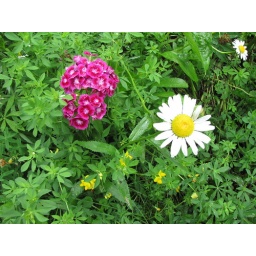
Sweet William and Daisy out front in wild flowers by stone wall .